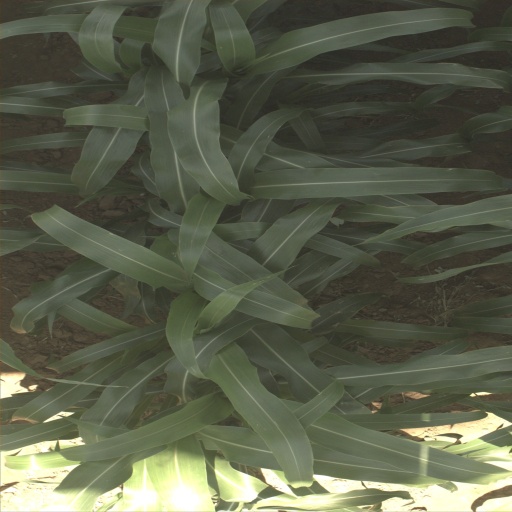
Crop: sorghum